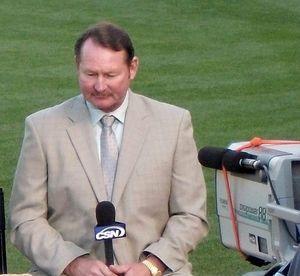
Carney Ray Lansford est un ancien joueur de troisième but ayant joué dans les Ligues majeures de baseball pendant 15 saisons, de 1978 à 1992.